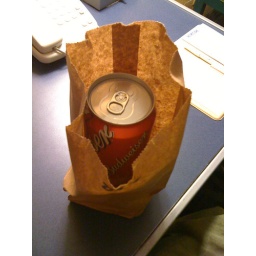
Beer in paper bag